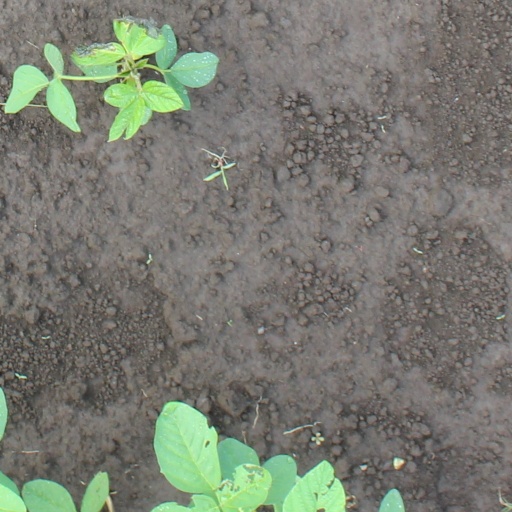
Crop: soybean